Tashi and Nungshi Malik

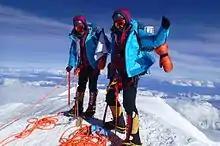
At summit of Mount McKinley, Alaska

After scaling Mount Everest on 19 May 2013 they completed the Explorers Grand Slam on 15 July 2015 in just over two years. They are the first Indian and South Asians to complete the Explorers Grand Slam.